Heinrich Hoffmann (author)

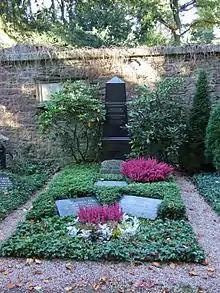
Grave, Frankfurt "Hauptfriedhof"

He and his book "Der Struwwelpeter" are mentioned in "The Office" episode "Take Your Daughter to Work Day".